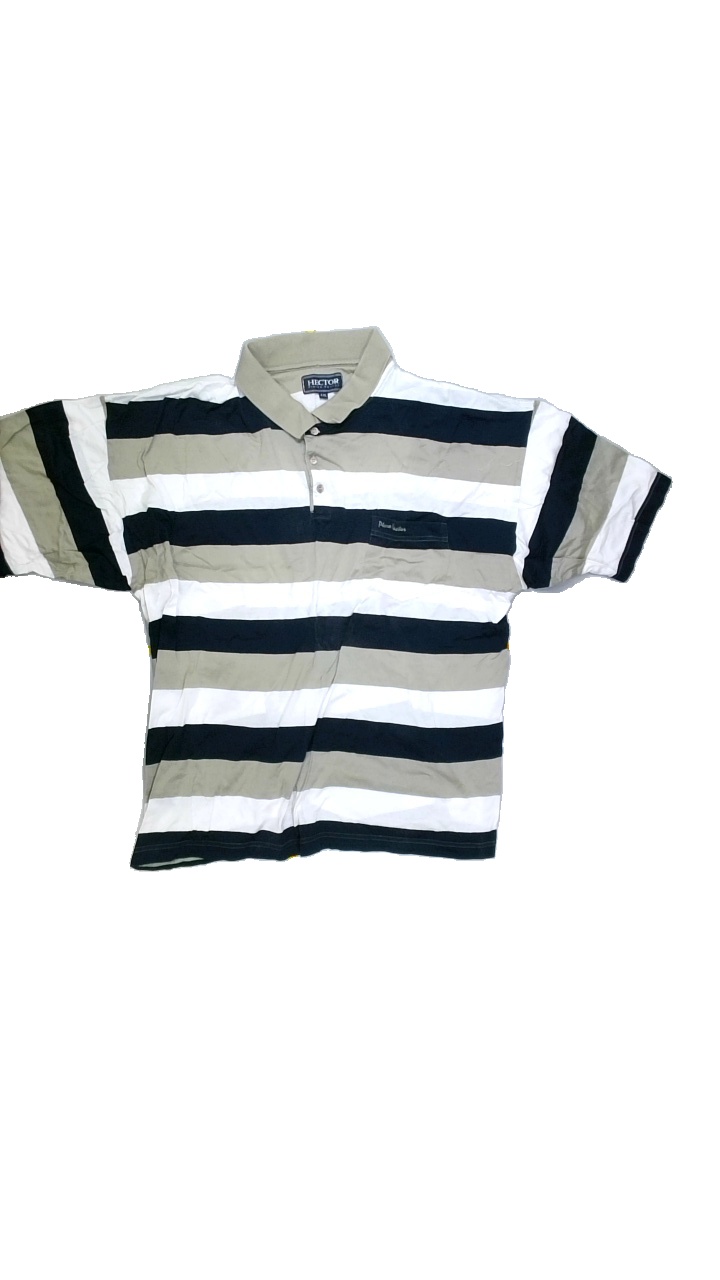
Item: T-shirt (Men)
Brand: Missing
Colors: White, Blue, Beige, Multicolor
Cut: Regular
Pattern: Striped
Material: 100%cotton
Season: Summer
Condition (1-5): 3
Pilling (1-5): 3
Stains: Minor
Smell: Minor
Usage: Export
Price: <50